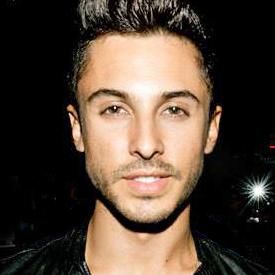
Age: 19